Al Wakrah (municipality)

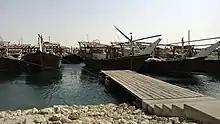
A harbor in Al Wakrah.

Maritime industries such as fishing and pearling comprised the economic foundation of Al Wakrah's coastal settlement in the past. Further inland, nomadic pastoralism dominated. At present, agriculture plays only a minor role in Al Wakrah's economy. Farmland in Al Wakrah only accounted for 4.6% of Qatar's total farmland in 2015. There were 71 farms spread out over 2,188 hectares, with the majority (38) being used to grow crops, 3 being used to raise livestock and the remaining 30 being split between livestock and crops. The municipality had a livestock inventory of 14,946, of which 8,375 were sheep and 6,093 were goats.